Course of the Colorado River

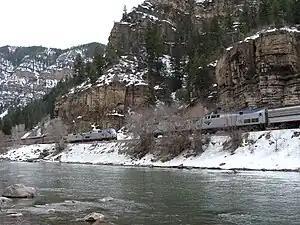
The eastbound and westbound "California Zephyrs" meet in Glenwood Canyon, alongside the Colorado River.

Below Dotsero the Colorado flows through Glenwood Canyon, emerging at the city of Glenwood Springs where the swift flowing Roaring Fork River, its second largest tributary in Colorado joins from the left. West of Glenwood Springs, the Colorado runs through a wider valley along the northern foothills of the Grand Mesa, passing the towns of New Castle, Silt, Rifle and De Beque. It then flows through De Beque Canyon, where it is joined by Plateau Creek.